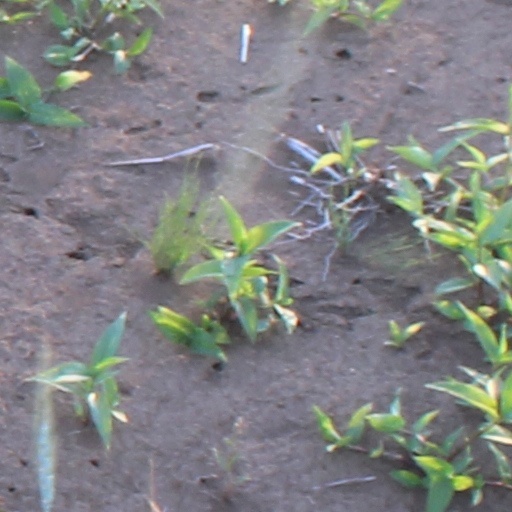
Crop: wheat